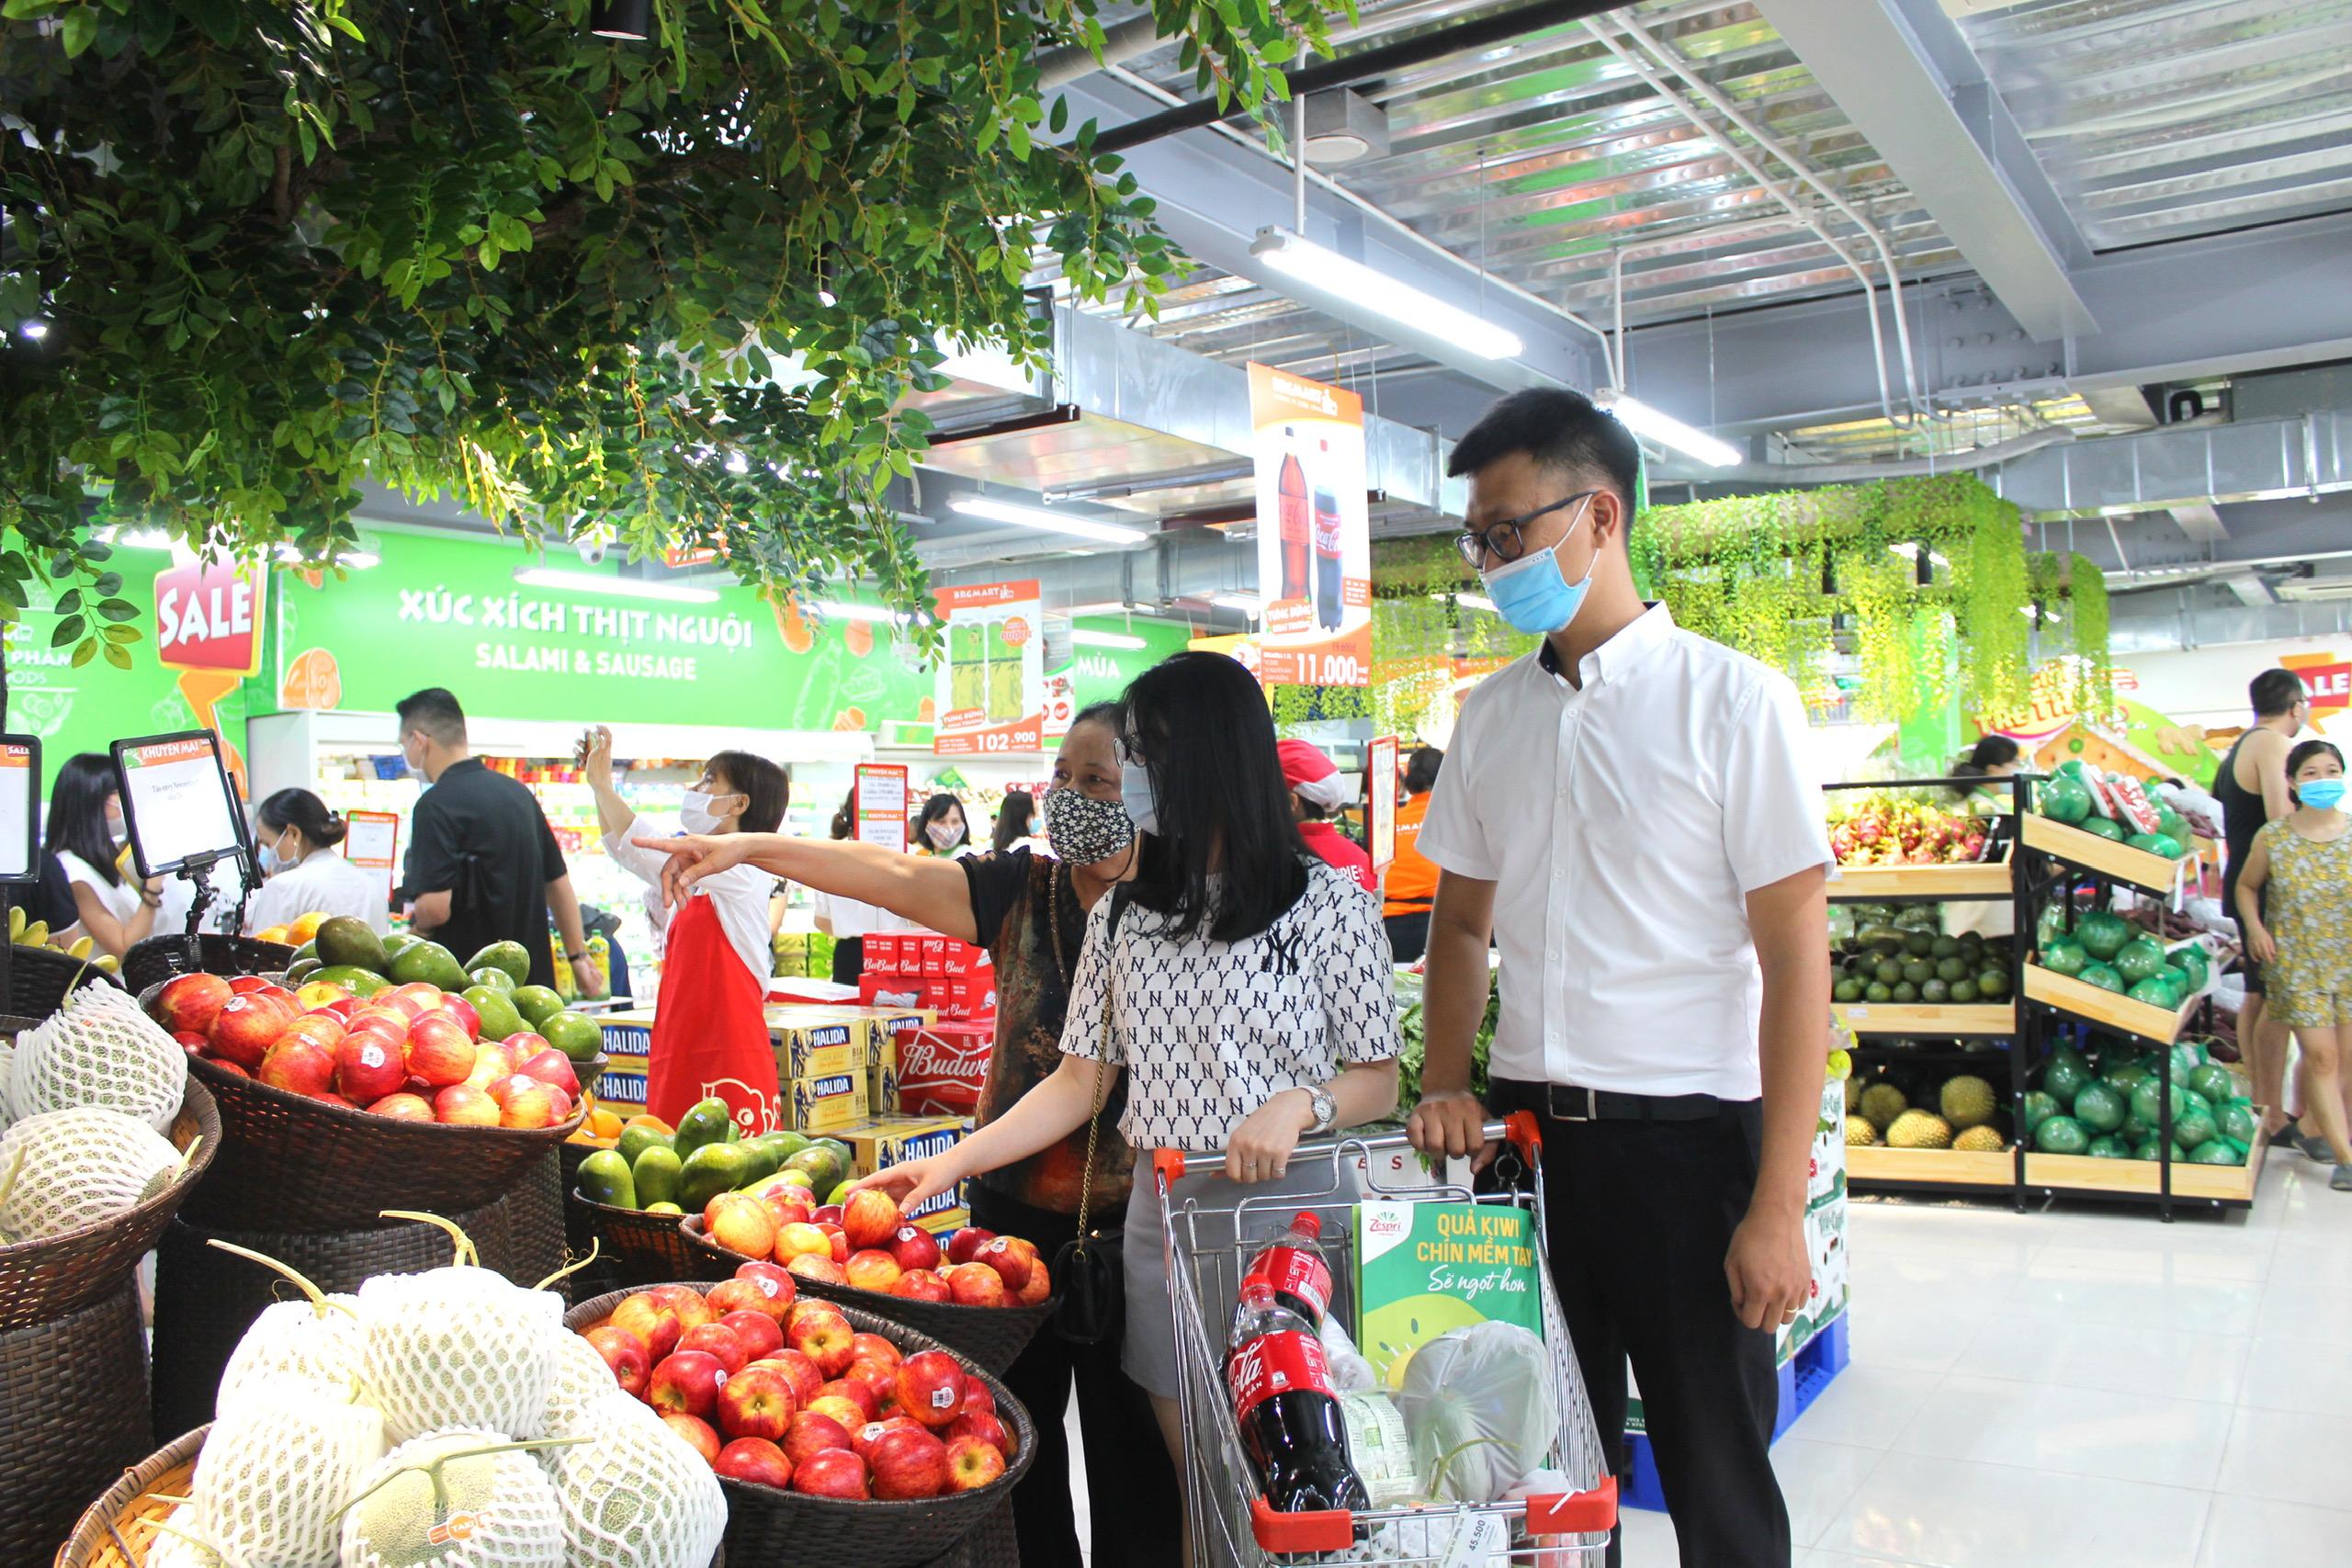
có một vài người đang đứng ở quanh một quầy hàng hoa quả